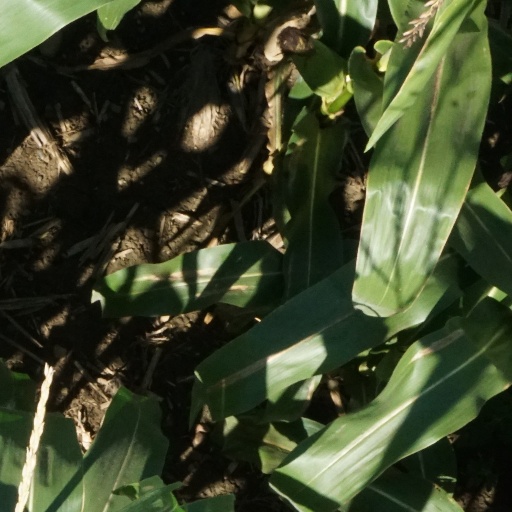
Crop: maize; corn